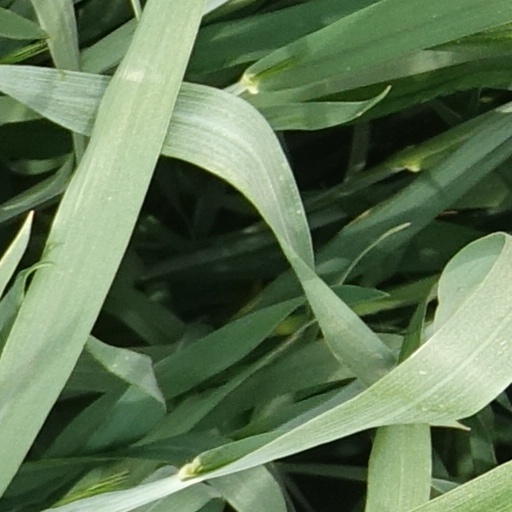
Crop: wheat